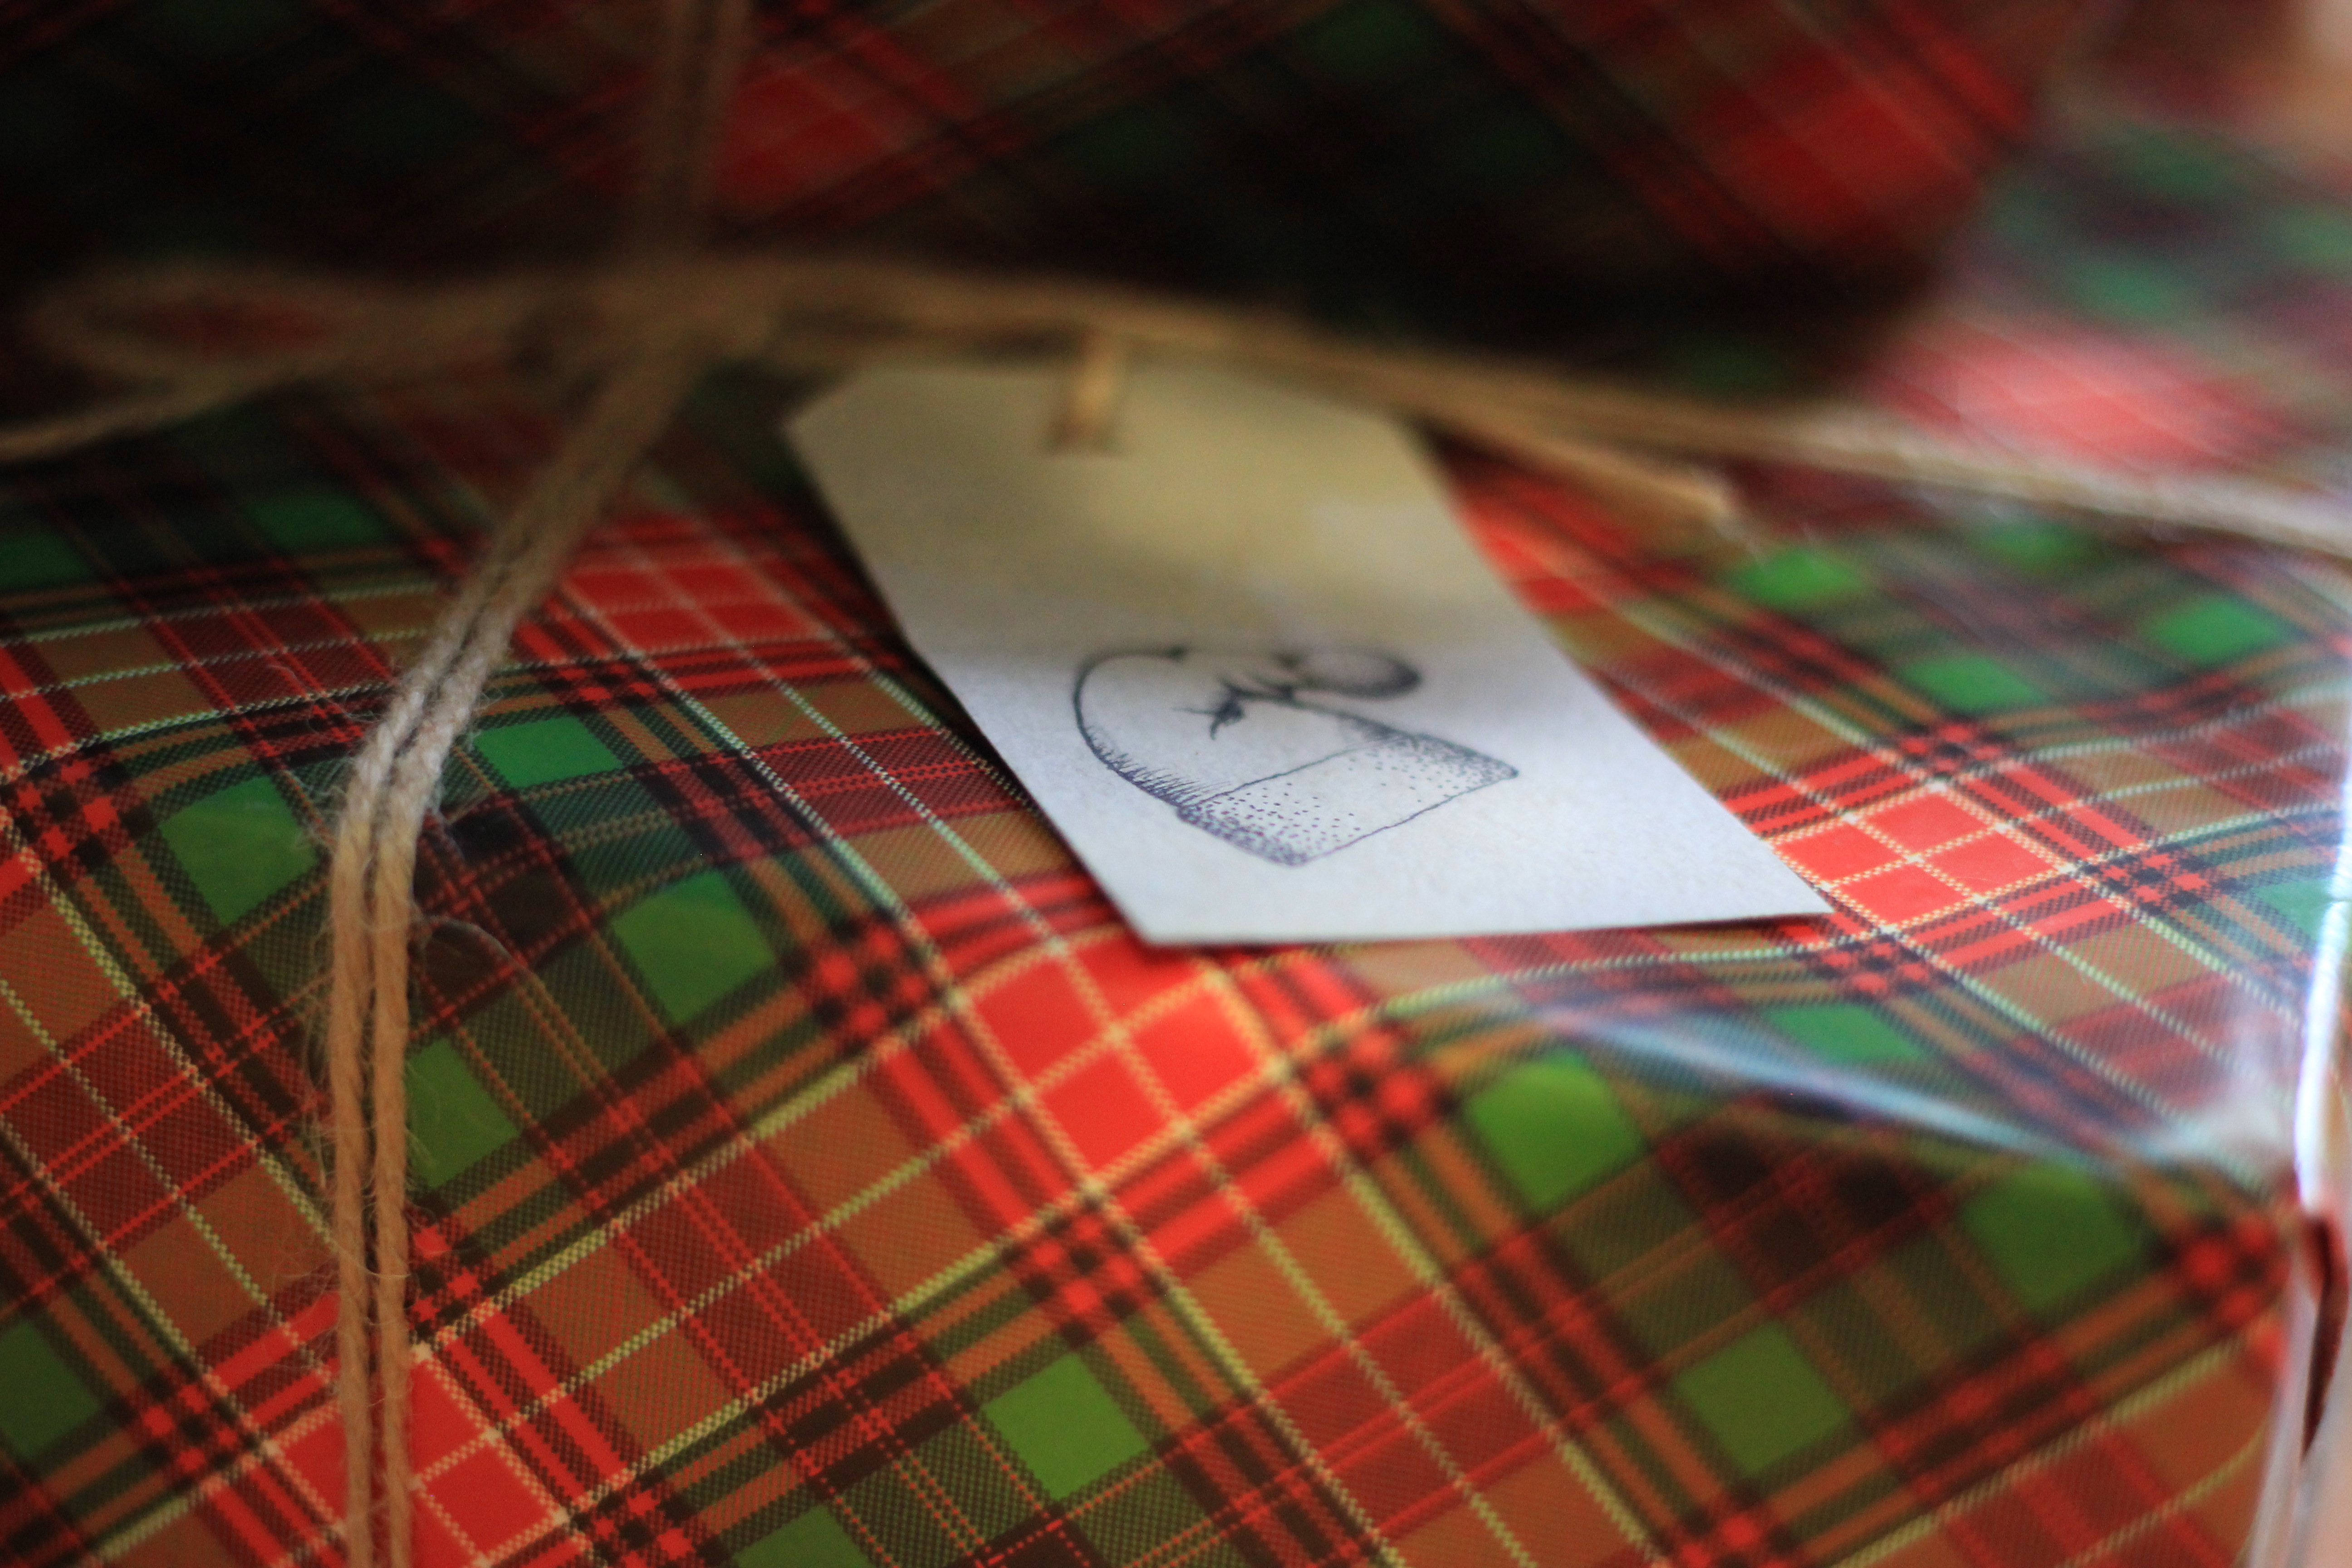
new year, holiday, tree, gift, packaging, paper, label, hat, cardboard, flowers, garland, miracle, joy, mistletoe, plaid, tartan, pattern, textile, red, design